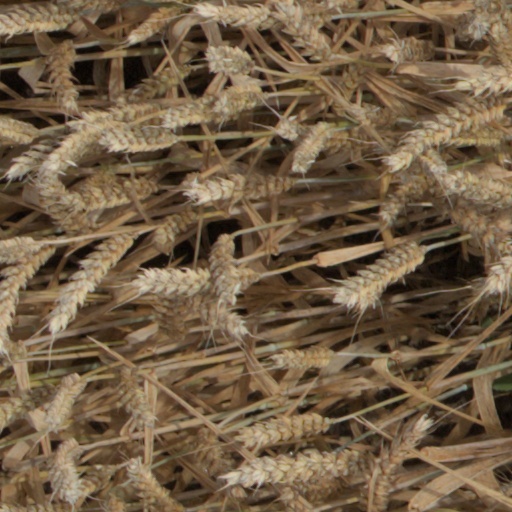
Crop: wheat